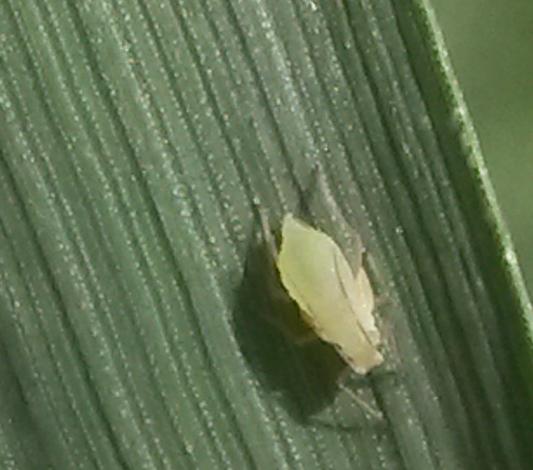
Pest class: cereal_grass_aphid